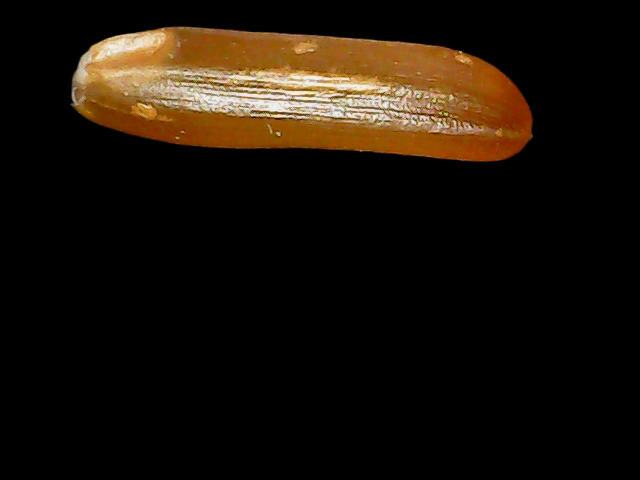
Rice variety: Binadhan20